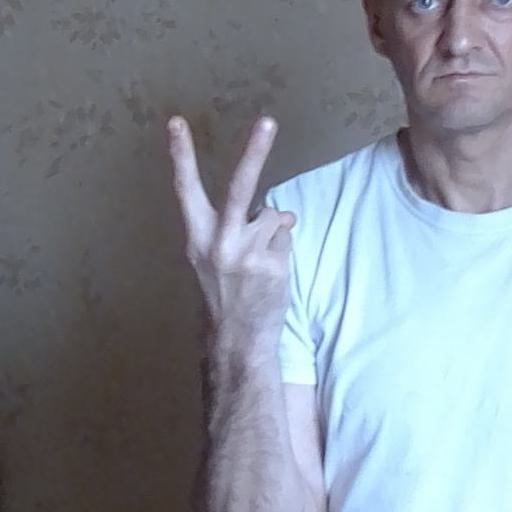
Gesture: peace_inverted